Novopangaea

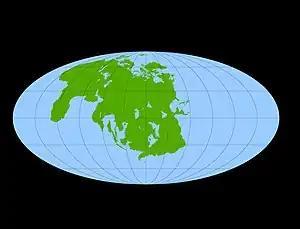
Hypothetical map of Novopangaea, 200 million years in the future

Novopangaea or Novopangea (Greco-Latin for "New Pangaea") is a possible future supercontinent postulated by Roy Livermore in the late 1990s. It assumes closure of the Pacific, docking of Australia with East Asia and North America, and northward motion of Antarctica.